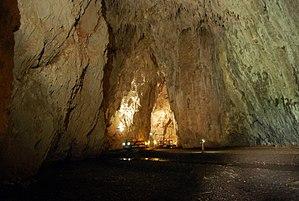
Rožanstvo est un village de Serbie situé dans la municipalité de Čajetina, district de Zlatibor. Au recensement de 2011, il comptait 382 habitants.